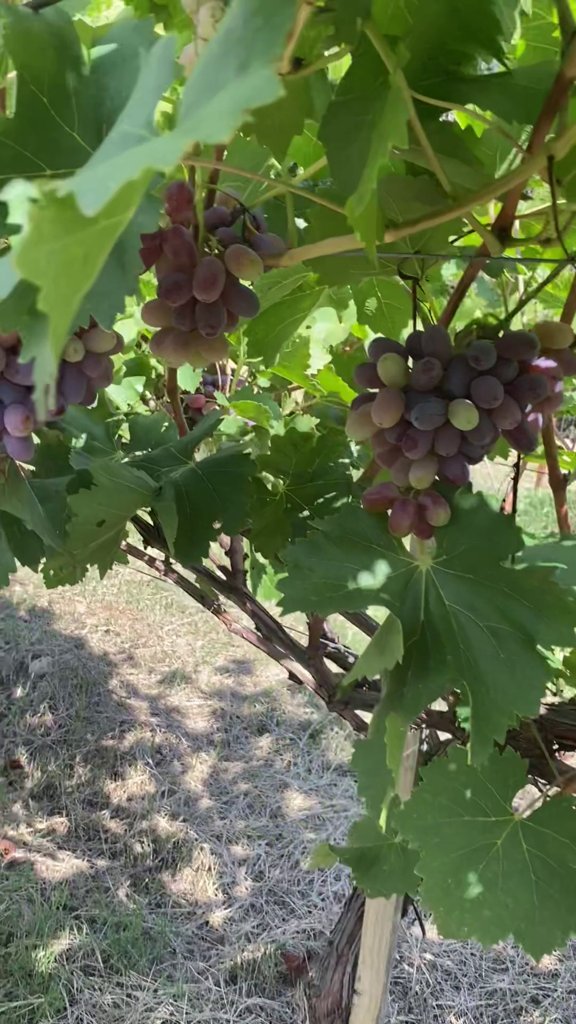
Berries visible: 69
Grape clusters: 3